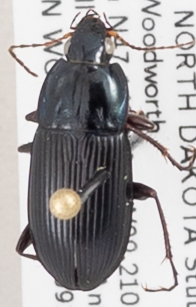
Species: Poecilus lucublandus
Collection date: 2018-09-18
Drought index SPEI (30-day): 0.646
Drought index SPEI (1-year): -0.004
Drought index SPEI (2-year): -0.46